Westminster Presbyterian Church of Australia

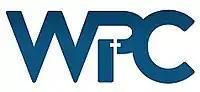

The Westminster Presbyterian Church is a small but growing Presbyterian denomination in Australia. It is based in Western Australia, New South Wales and Queensland, and has one congregation in the Australian Capital Territory.